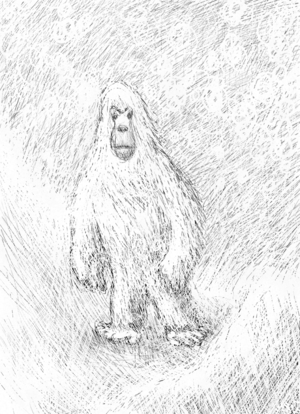
Yeti
Illustration af yetien.
Yetien også kendt som "Den Afskyelige Snemand", er en primat-kryptid der hævdes at husere i Himalaya-bjergene. Man har ingen konkrete beviser for dens eksistens, kun få beviser dukkede op i det 20. århundrede. Flere bjergbestigere påstår at have set en yeti eller dens fodspor i sneen.